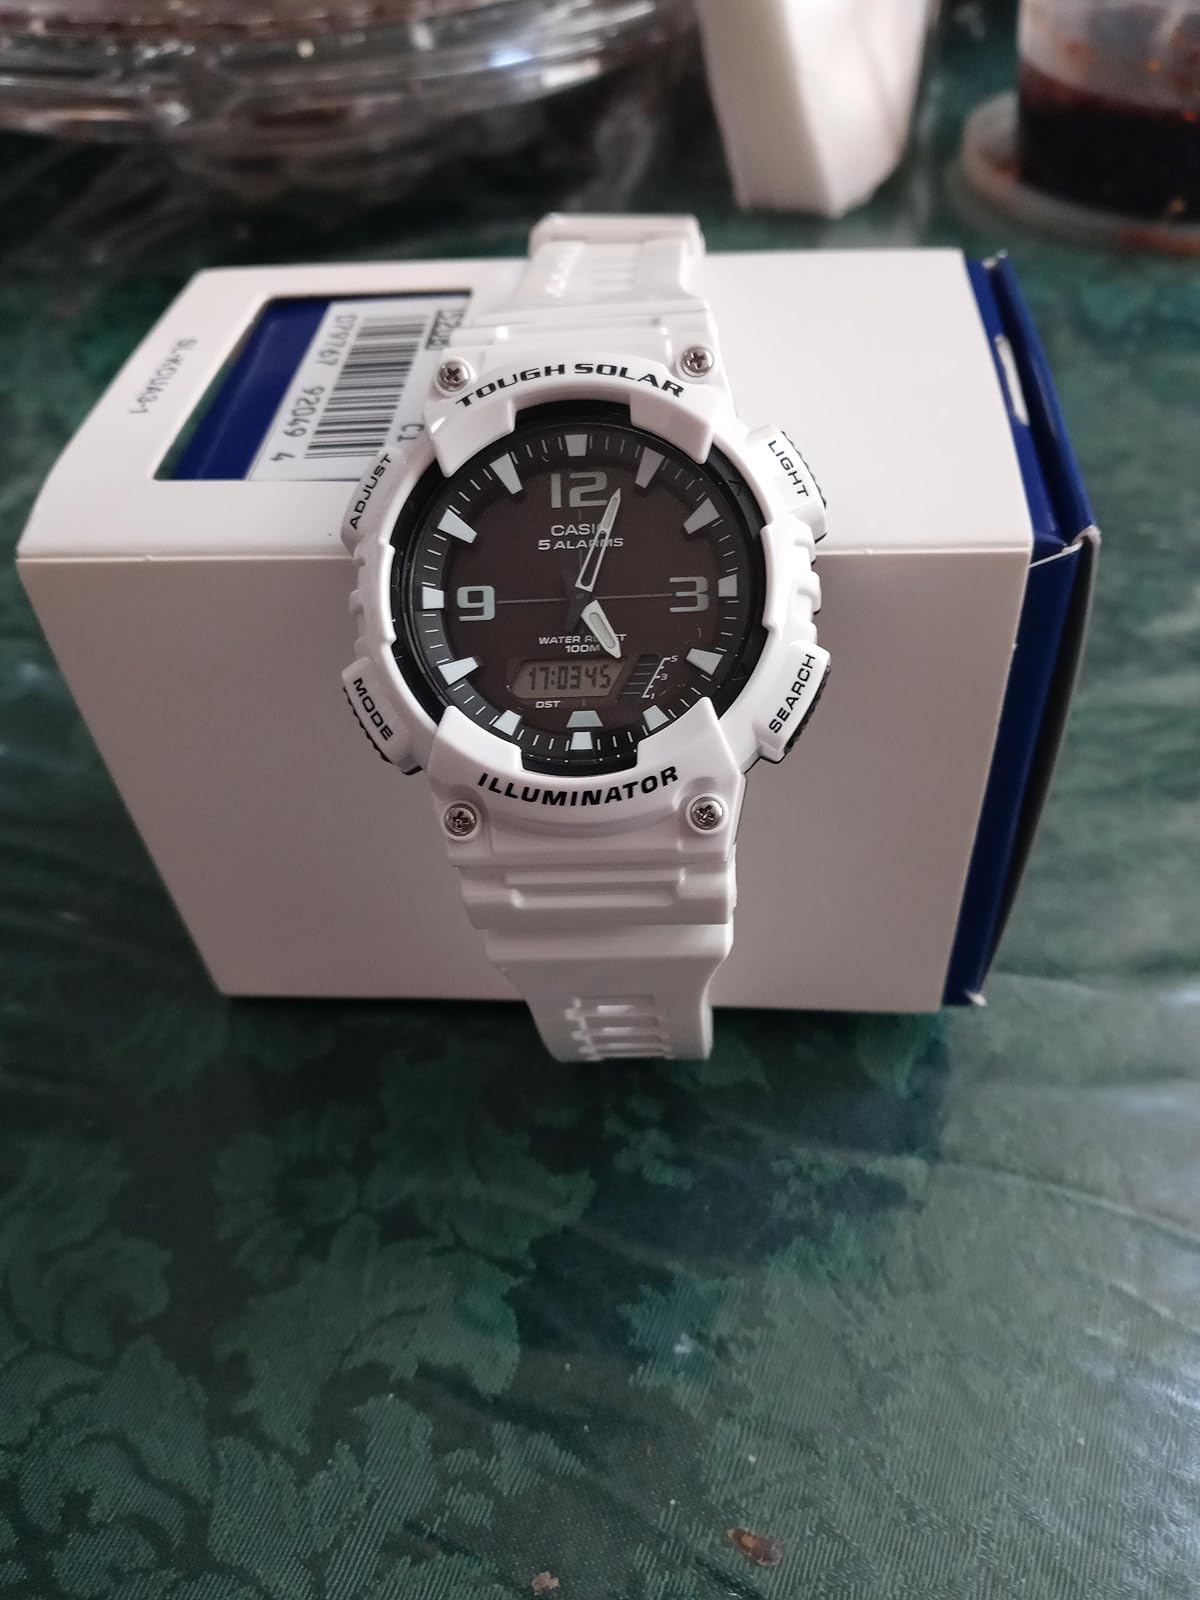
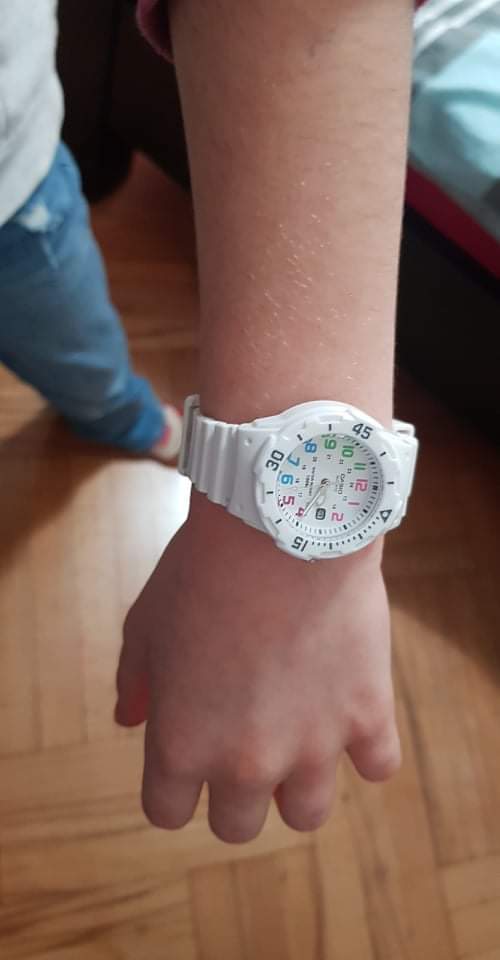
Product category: accessories_watch
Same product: no